The Future of Art

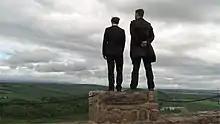
Niermann and Niedling on the battlements of Castle Wachsenburg in Thuringia

The Future of Art is a 2010 documentary film by Erik Niedling and Ingo Niermann. It features interviews with protagonists of the contemporary art scene and premiered on 10 November 2010 in Berlin. The film was released on DVD in September 2011 accompanied by the book "The Future of Art. A Manual", published by Sternberg Press.